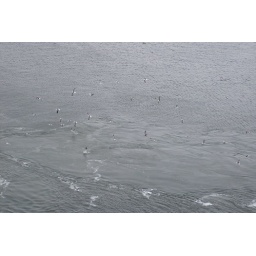
Sea birds flocked around the ship as we pushed back from the dock.